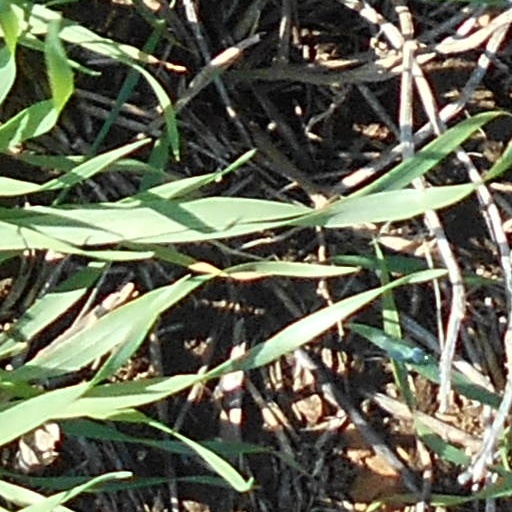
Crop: wheat